Marine pollution

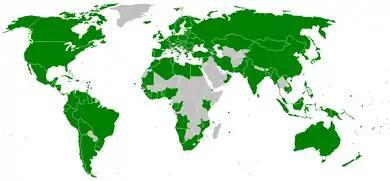
Parties to the MARPOL 73/78 convention on marine pollution (as of April 2008)

The amount of awareness on marine pollution is vital to the support of keeping the prevention of trash from entering waterways and ending up in our oceans. The EPA reports that in 2014 Americans generated about 258 million tons of waste, and only a third was recycled or composted. In 2015, there was over 8 million tons of plastic that made it into the ocean. The Ocean Conservancy reported that China, Indonesia, Philippines, Thailand, and Vietnam dump more plastic in the sea than all other countries combined. Through more sustainable packing this could lead to; eliminating toxic constituents, using fewer materials, making more readily available recyclable plastic. However, awareness can only take these initiatives so far. The most abundant plastic is PET (Polyethylene terephthalate) and is the most resistant to biodegradables. Researchers have been making great strides in combating this problem. In one way has been by adding a special polymer called a tetrablock copolymer. The tetrablock copolymer acts as a laminate between the PE and iPP which enables for an easier breakdown but still be tough. Through more awareness, individuals will become more cognizant of their carbon footprints. Also, from research and technology, more strides can be made to aid in the plastic pollution problem.Jellyfish have been considered a potential mitigating organism for pollution.